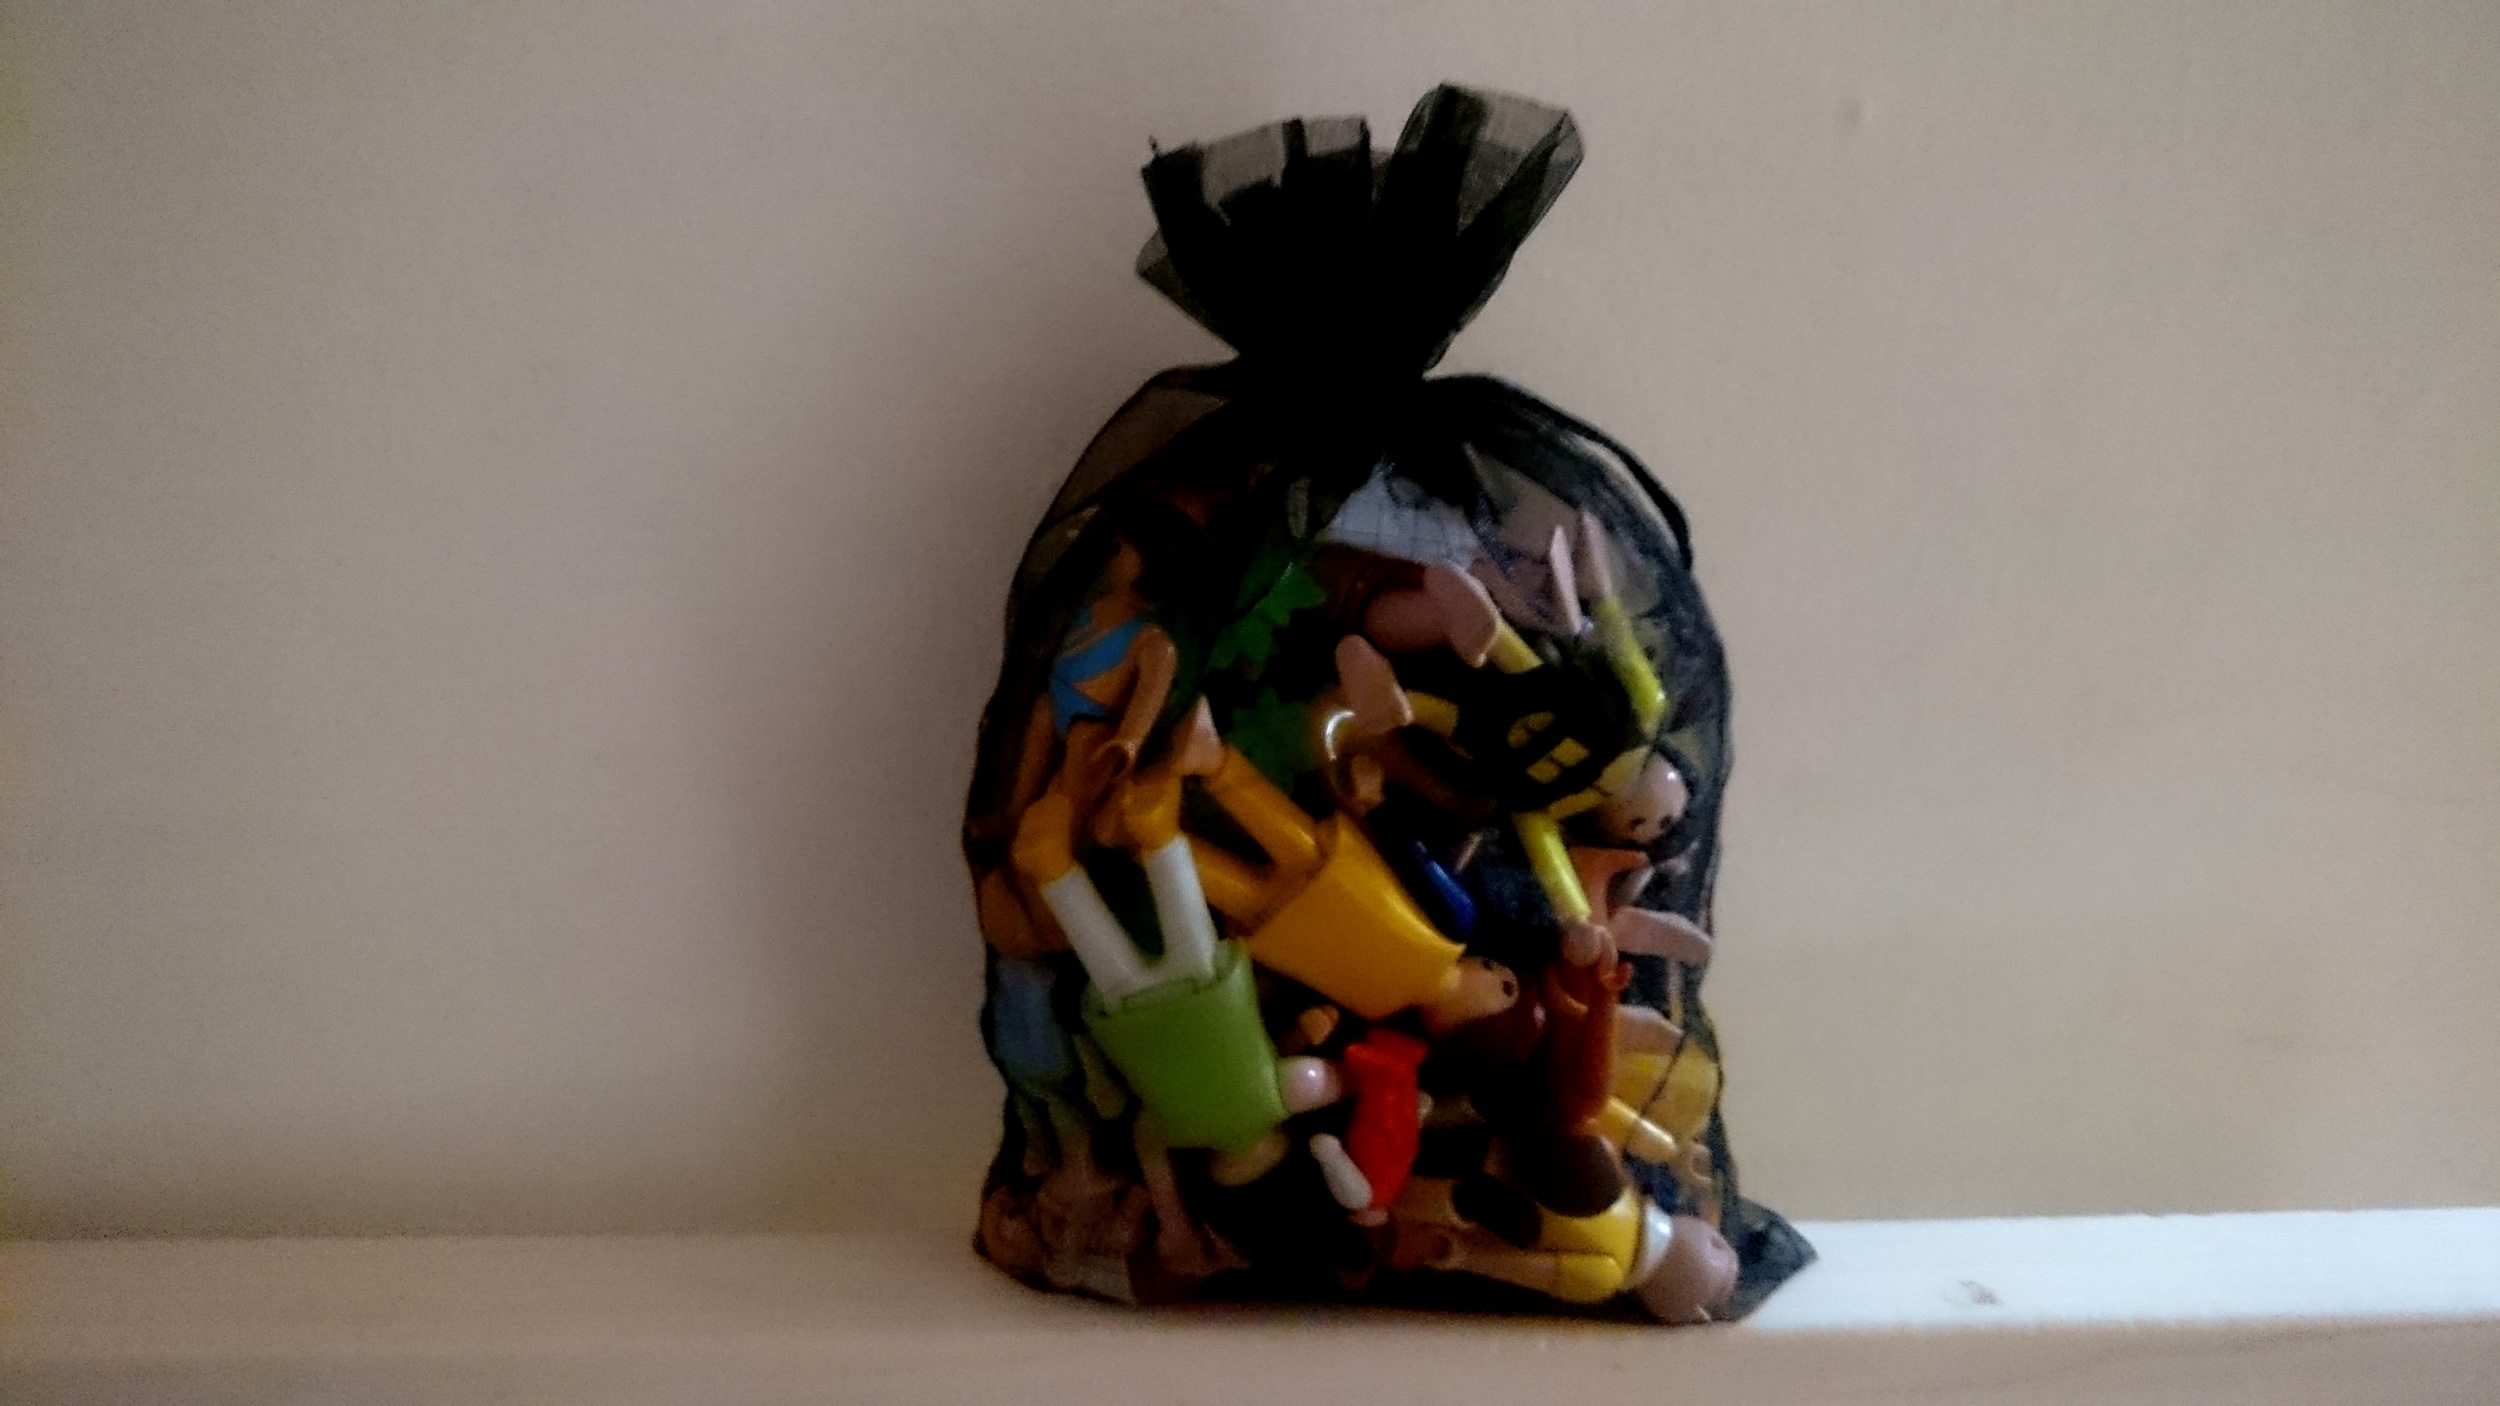
toy, art